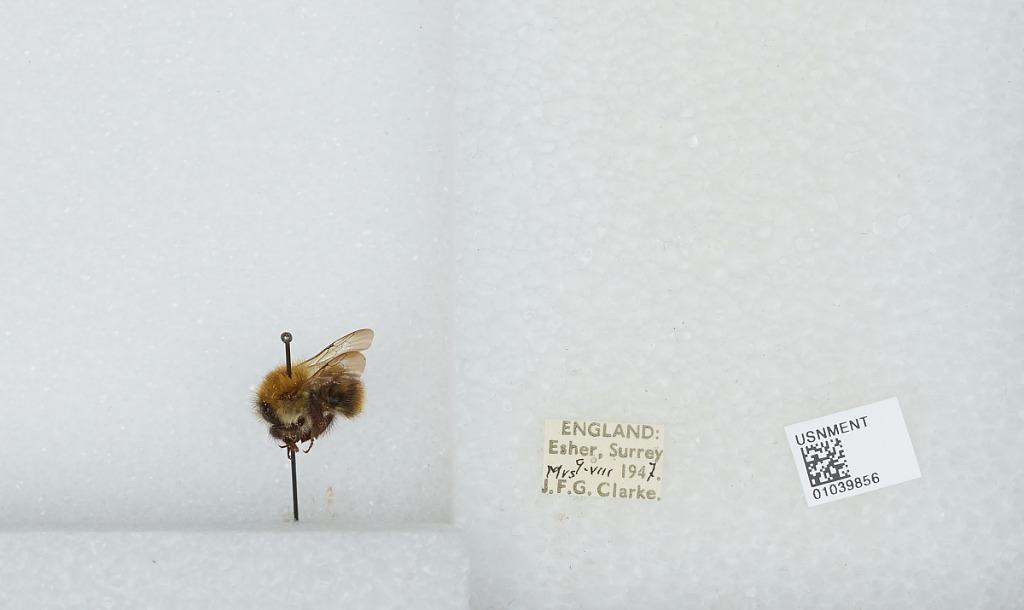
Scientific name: Bombus (Thoracobombus) pascuorum (Scopoli)
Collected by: J. Clarke
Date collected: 1947-8-9
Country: United Kingdom
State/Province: England
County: Surrey
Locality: Esher
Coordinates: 51.3691, -0.365